U.S. Route 202 in Pennsylvania

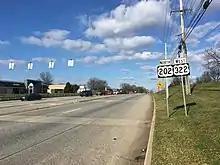
US 202 northbound/US 322 westbound past US 1 in Painters Crossing

US 202 enters Pennsylvania from Delaware in Bethel Township, Delaware County, heading north on four-lane divided Wilmington-West Chester Pike. The road soon crosses into Concord Township and continues past commercial development, coming to an intersection with the western terminus of PA 491 and Beaver Valley Road in the community of Johnsons Corners. Past this intersection, the route splits into a one-way pair carrying two lanes in each direction and heads northwest past businesses and some homes, reaching a junction with Smithbridge Road in the community of Elam. Both directions of US 202 rejoin and the route continues north as a four-lane divided highway into Chadds Ford Township, where it becomes a five-lane road with a center left-turn lane and runs through more commercial areas. The road passes through the community of Brandywine Summit and transitions into a four-lane divided highway again, curving northwest and forming the border between Chadds Ford Township to the southwest and Concord Township to the northeast. The route comes to an intersection with US 1/US 322 (Baltimore Pike) in the community of Painters Crossing, where US 322 heads east along US 1 and turns northwest for a concurrency with US 202. US 202/US 322 heads northwest along a four-lane divided highway between businesses to the southwest and an office park to the northeast. The two routes come to an intersection with Oakland Road that has a southbound jughandle. The road continues into a mix of fields and commercial development and fully enters Chadds Ford Township, running a short distance to the west of the border with Thornbury Township. The two routes pass more development before reaching an intersection with Brintons Bridge Road/Dilworthtown Road.